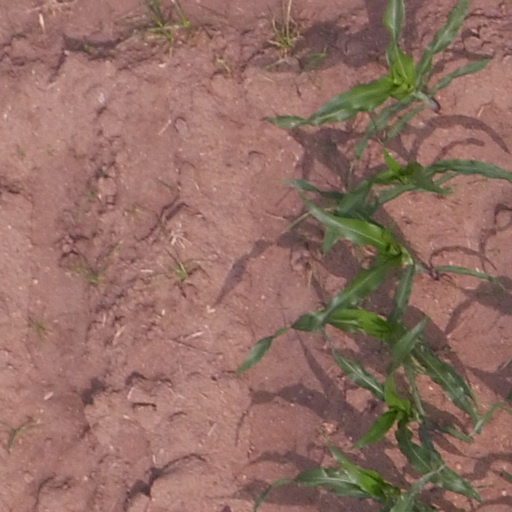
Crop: maize; corn